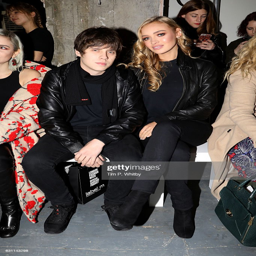
folk rock artist and person attend the what we wear show during collections .